Siege

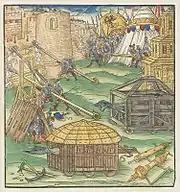
Depiction of various siege machines in the mid-16th century

An attacker's first act in a siege might be a surprise attack, attempting to overwhelm the defenders before they were ready or were even aware there was a threat. This was how William de Forz captured Fotheringhay Castle in 1221.